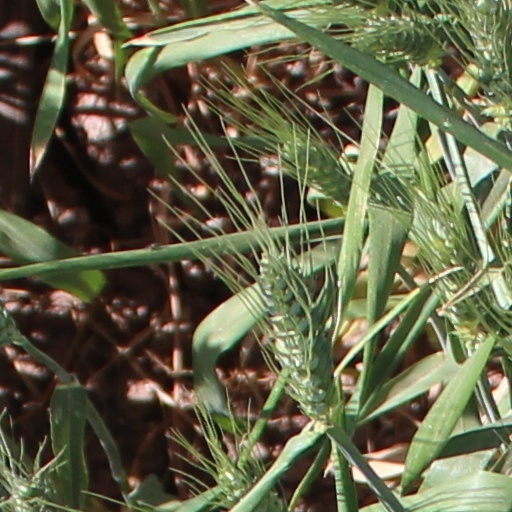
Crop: wheat